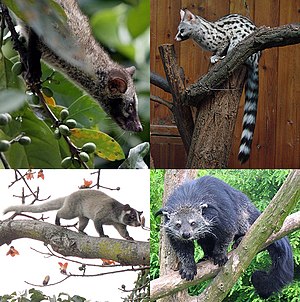
Desmerdyr
Forskellige desmerdyr: (top left to bottom right), species of luvak, genette, palmeruller og binturong
Forskellige desmerdyr: (top left to bottom right), species of luvak, genette, palmeruller og binturong
Desmerdyr er en rovdyrfamilie. Den indeholder 38 arter af kattelignende rovdyr. De bliver mellem 40 og 70 cm lange og vejer mellem 1-5 kg.